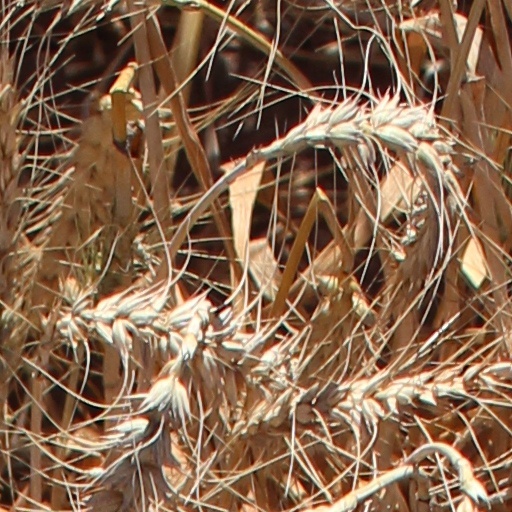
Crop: wheat